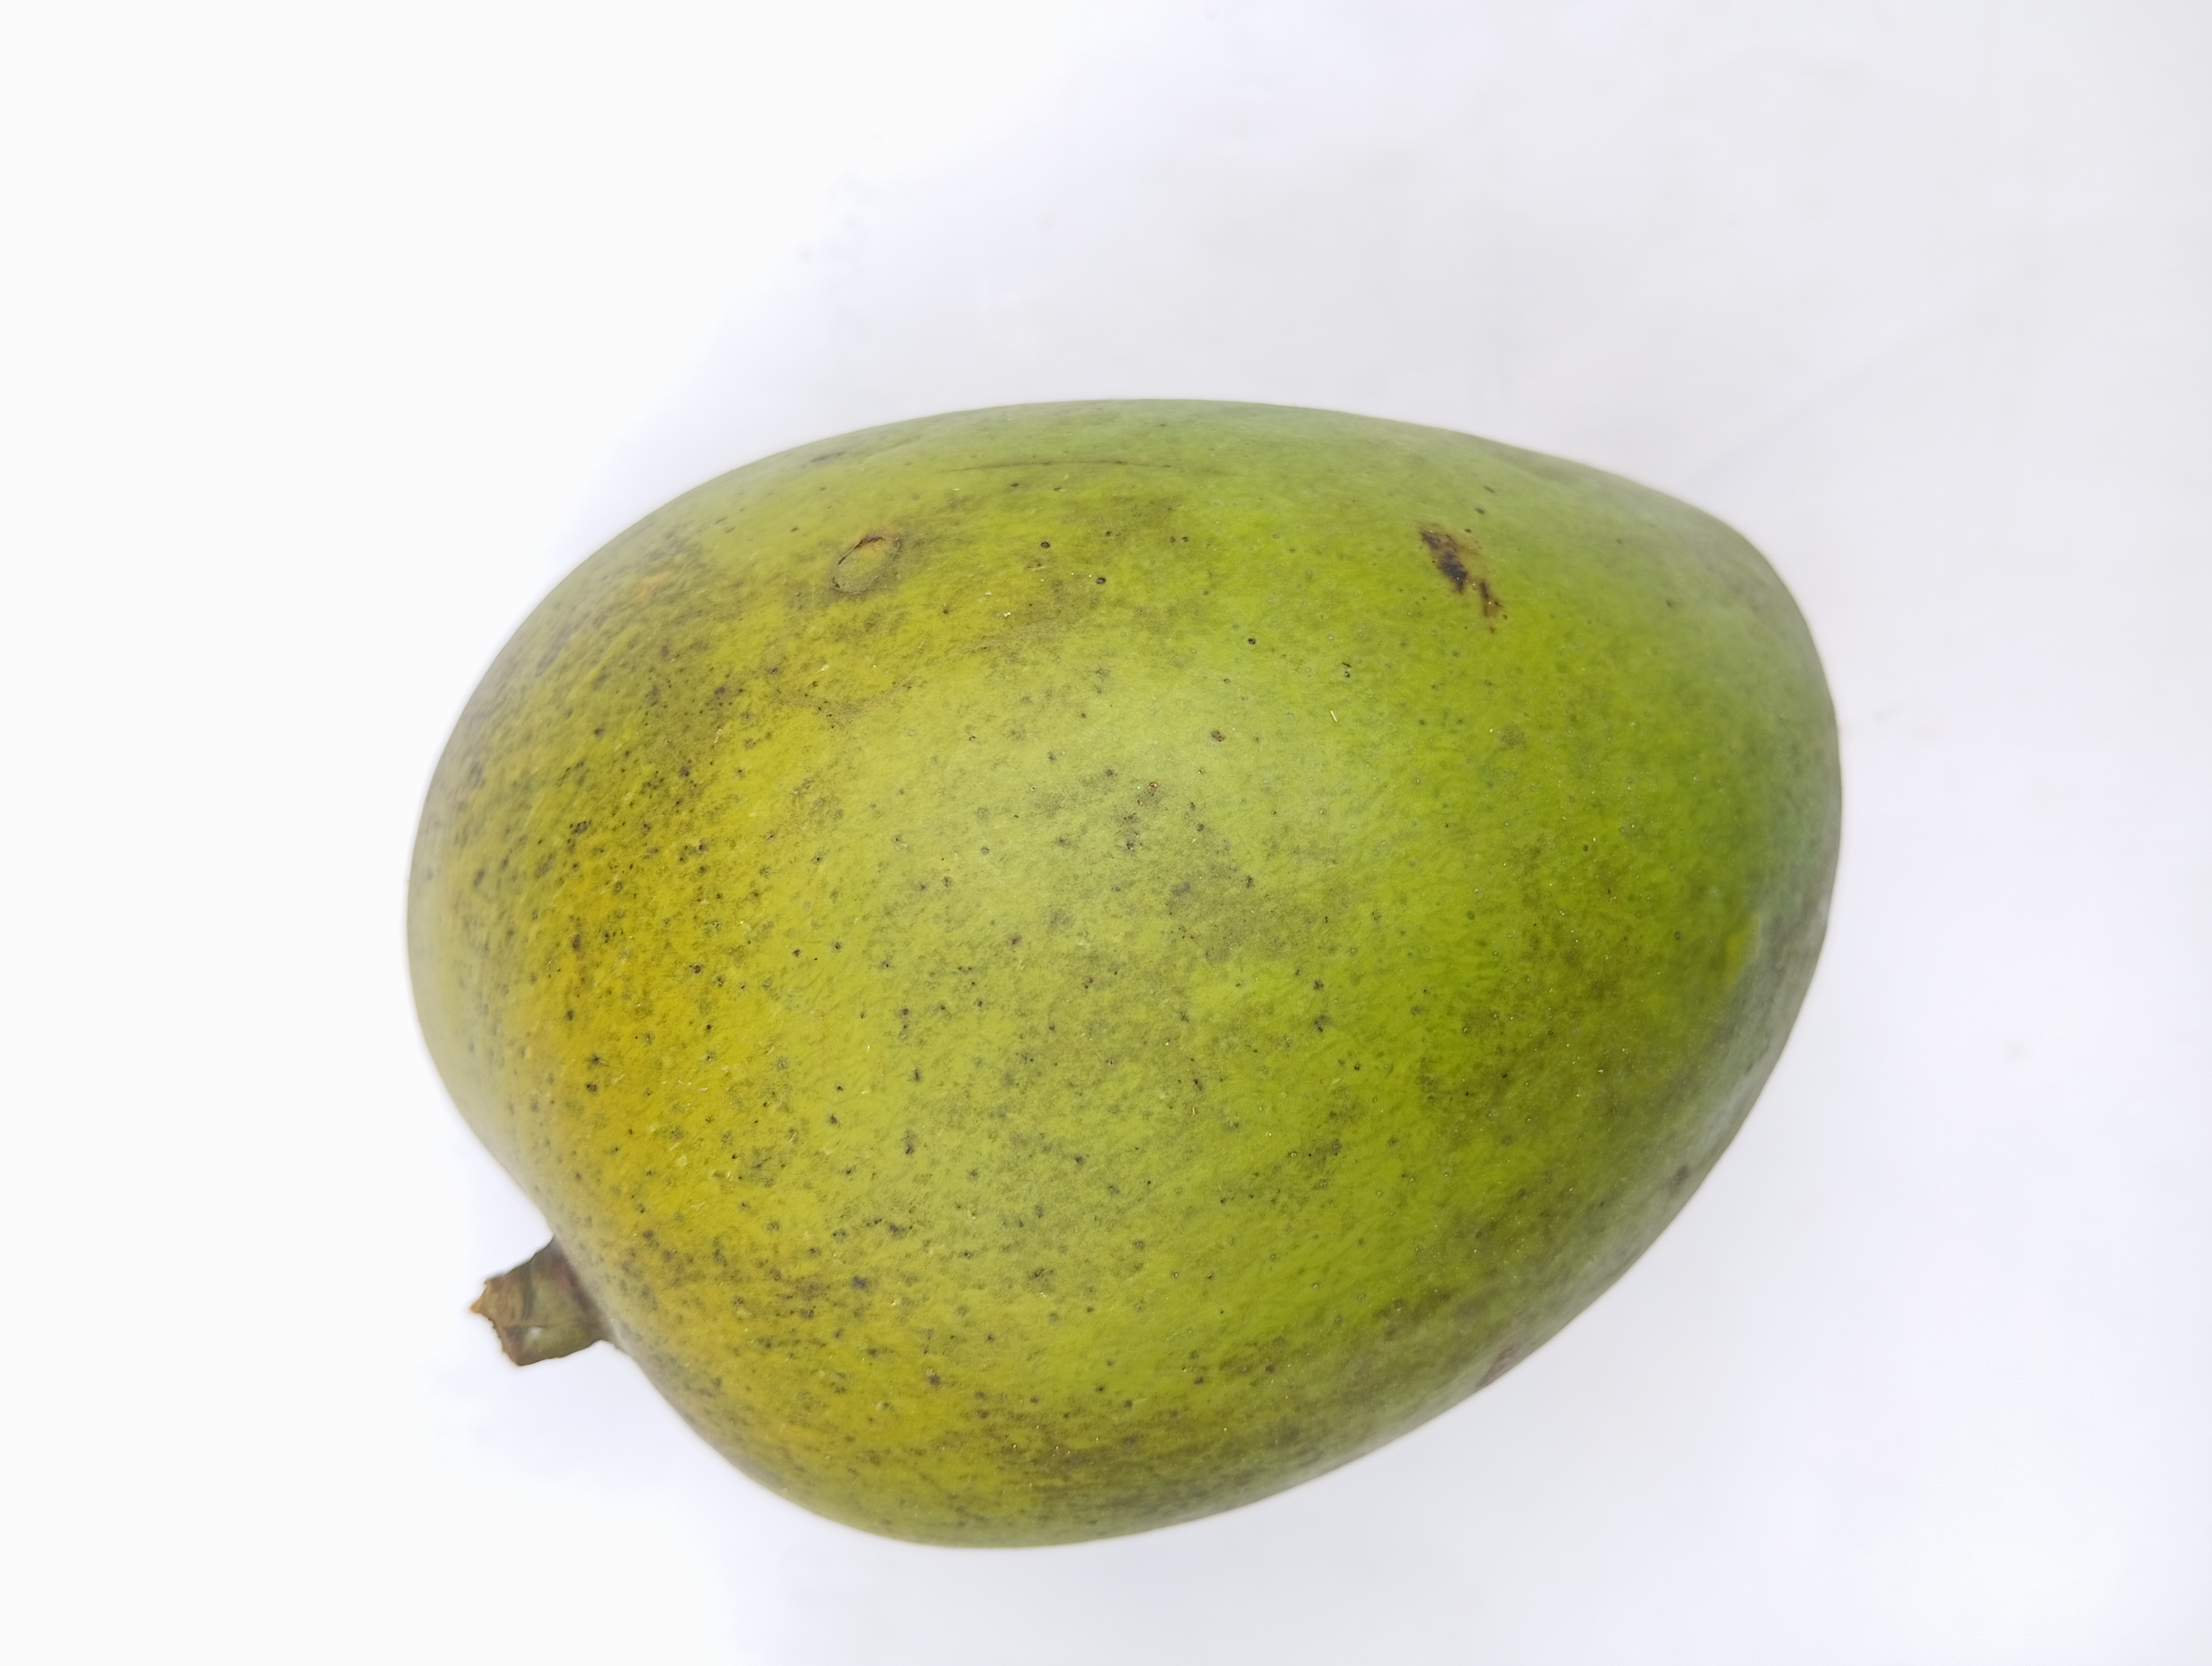
Mango variety: Harivanga